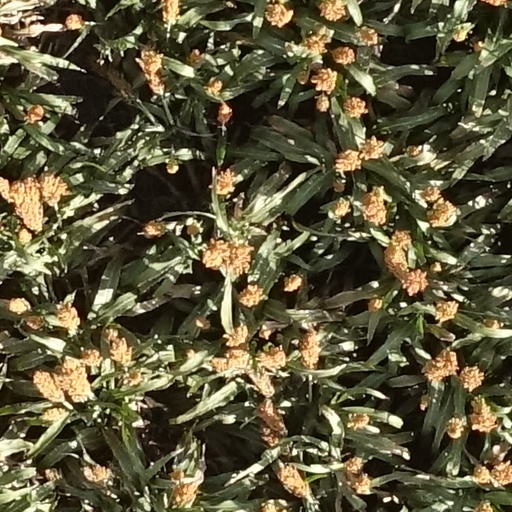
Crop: sorghum